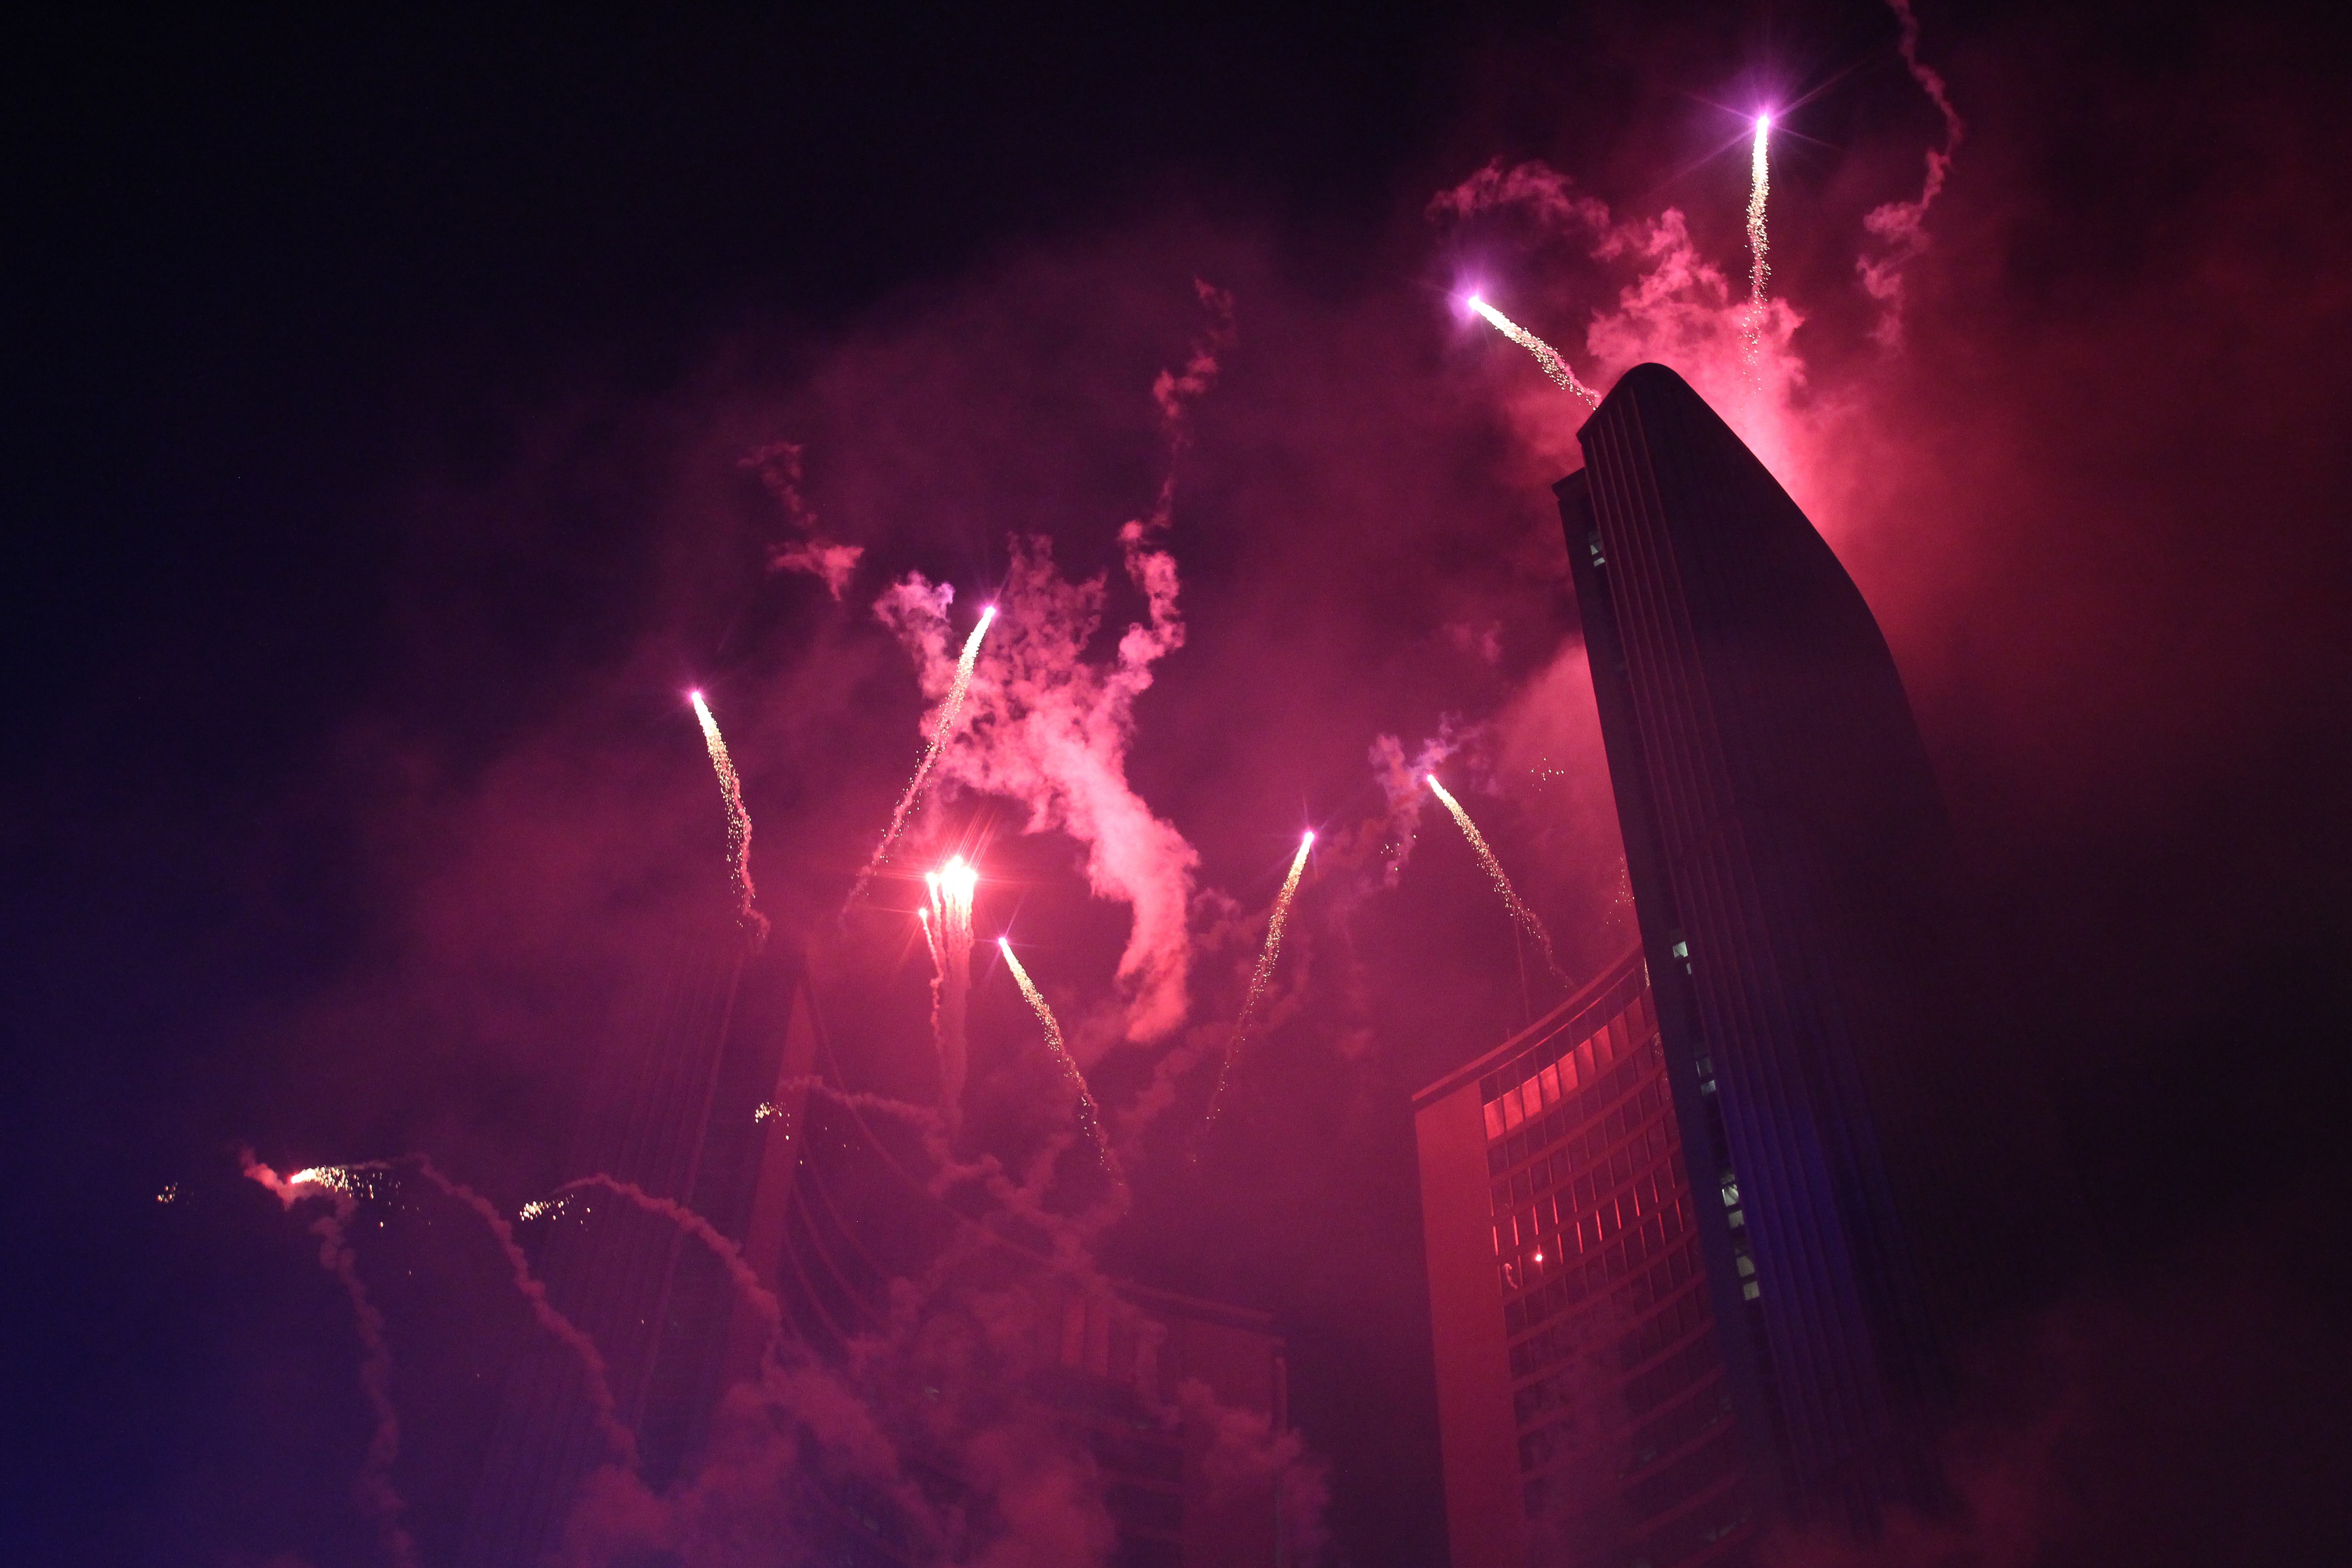
recreation, darkness, fireworks, event, outdoor recreation